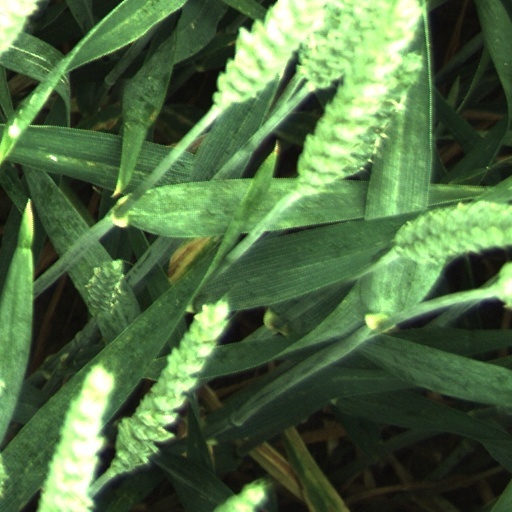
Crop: wheat